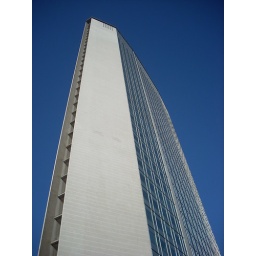
Pirelli in the blue sky